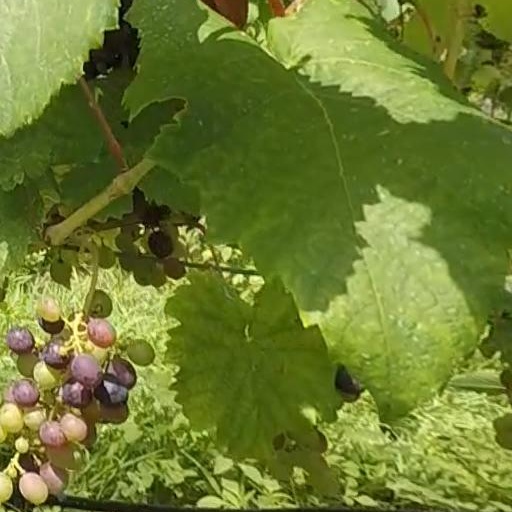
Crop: grape